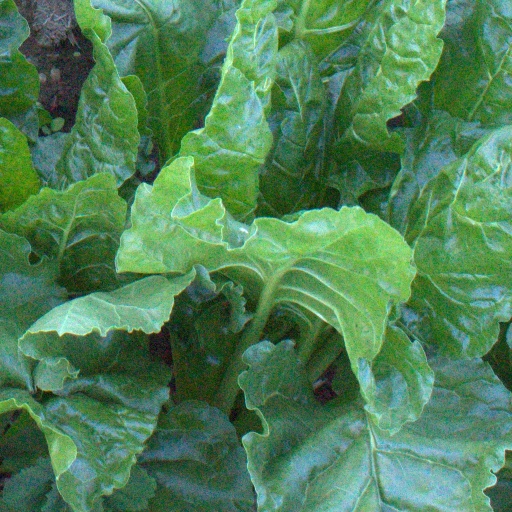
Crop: sugar beet